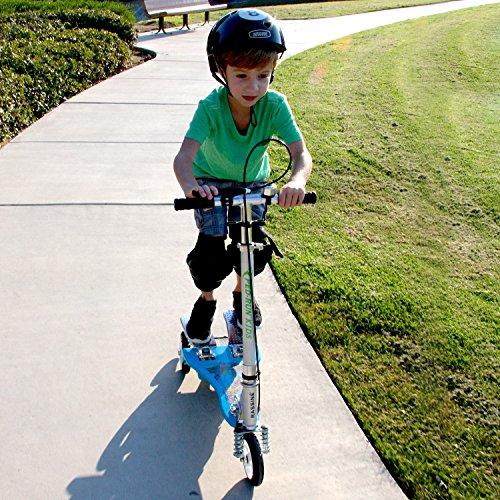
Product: Ped-Run Kids Pedaling Scooter - Exercise While Having Fun
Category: Sports & Outdoors | Outdoor Recreation | Skates, Skateboards & Scooters | Scooters & Equipment | Scooters | Kick Scooters
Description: Health: rider propels scooter at safe Variable speeds with up and down motion on pedals, similar to stair-climber up to maximum speed of 10 mph.
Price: $103.44
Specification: Product Dimensions:         29 x 11 x 40 inches ; 14.8 pounds    |Shipping Weight: 18 pounds (View shipping rates and policies)|Domestic Shipping: Item can be shipped within U.S.|International Shipping: This item can be shipped to select countries outside of the U.S.  Learn More|ASIN: B00D162DGO|Item model number: PRK-GN|    #588    in Kick Scooters